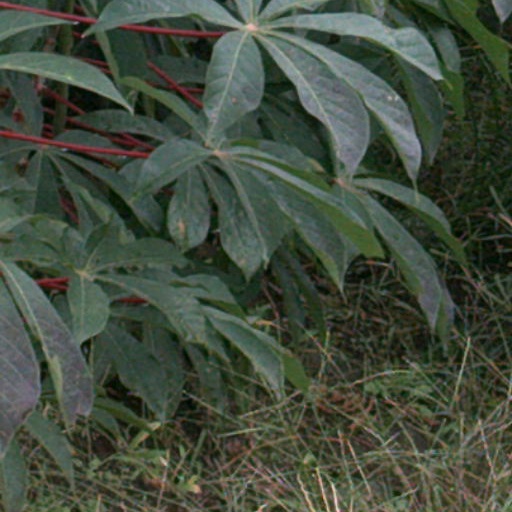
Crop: cassava